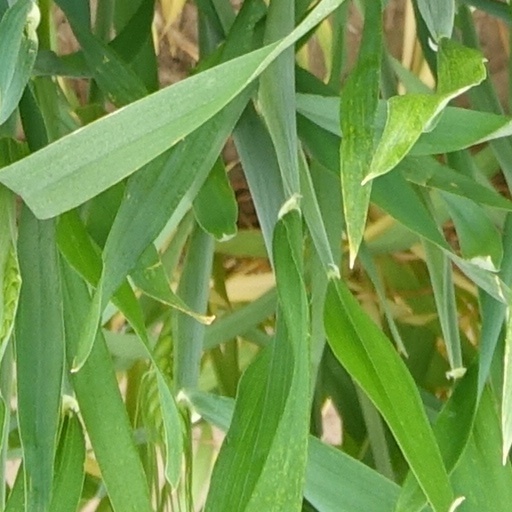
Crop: wheat